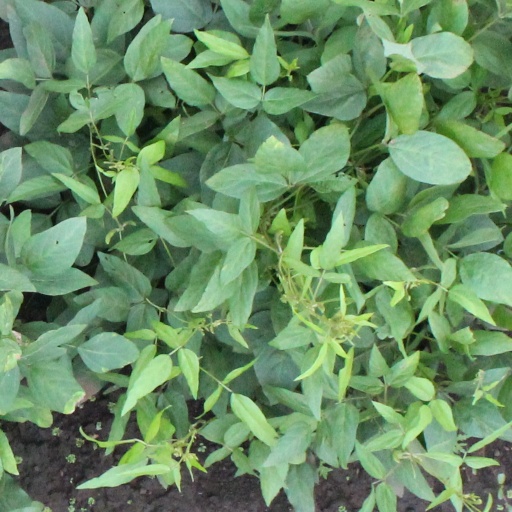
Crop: soybean